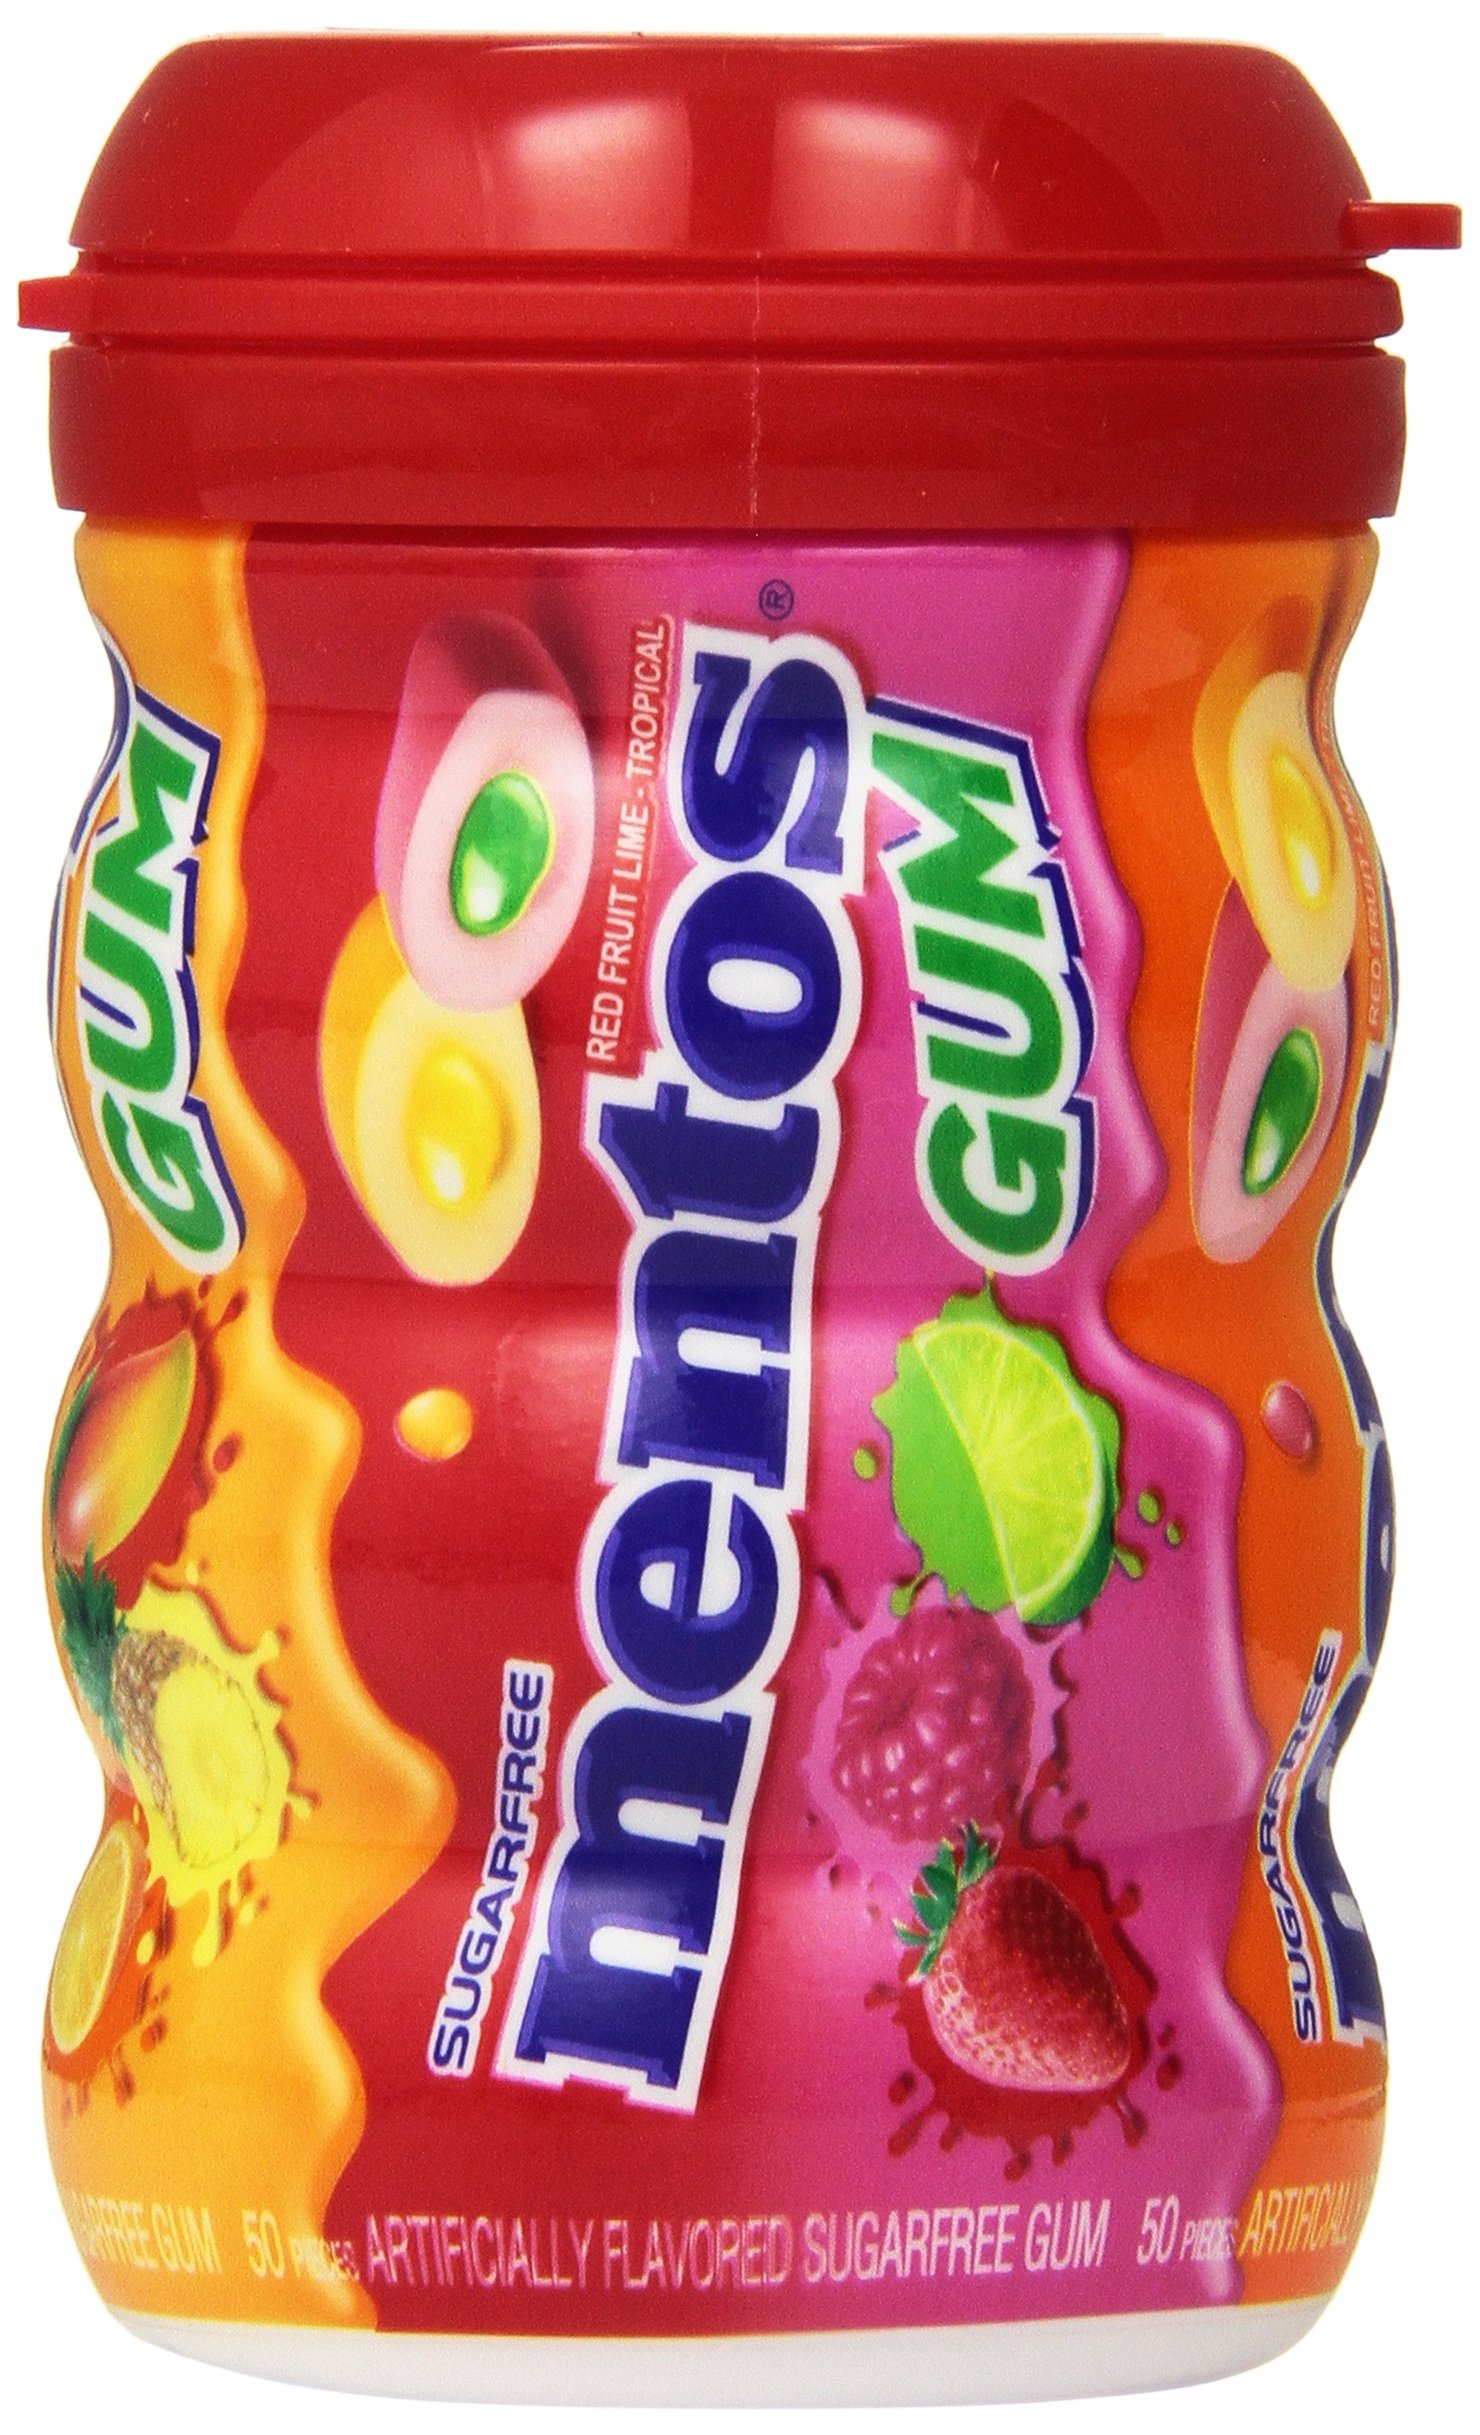
Item Name: Mentos Sugar-Free Chewing Gum, Red Fruit Lime, Non Melting, 50 Piece Bottle
Bullet Point 1: This Item is sold in a single unit of 1 bottle
Bullet Point 2: Mentos Gum gives you a blast of fresh flavor that lasts chew after chew
Bullet Point 3: Mixed Fruit is a variety that lets you choose between juicy Red Fruit Lime and fresh Tropical, both in one bottle for long-lasting flavor
Bullet Point 4: Comes in an attractive curvy bottle with 50 pieces, the perfect size for your desk, car or kitchen
Bullet Point 5: And always Sugar-free
Value: 50.0
Unit: Count

Price: 5.49